Platoon

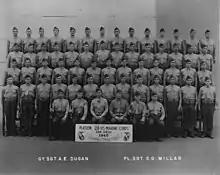
Platoon of marines from the United States Marine Corps, 1945

A platoon is a military unit typically composed of two to four squads, sections, or patrols. Platoon organization varies depending on the country and the branch, but a platoon can be composed of 20–50 troops, although specific platoons may range from 10 to 100 people. A platoon is typically the smallest military unit led by a commissioned officer. The platoon leader is usually a junior officer—a second or first lieutenant or an equivalent rank. The officer is usually assisted by a platoon sergeant.